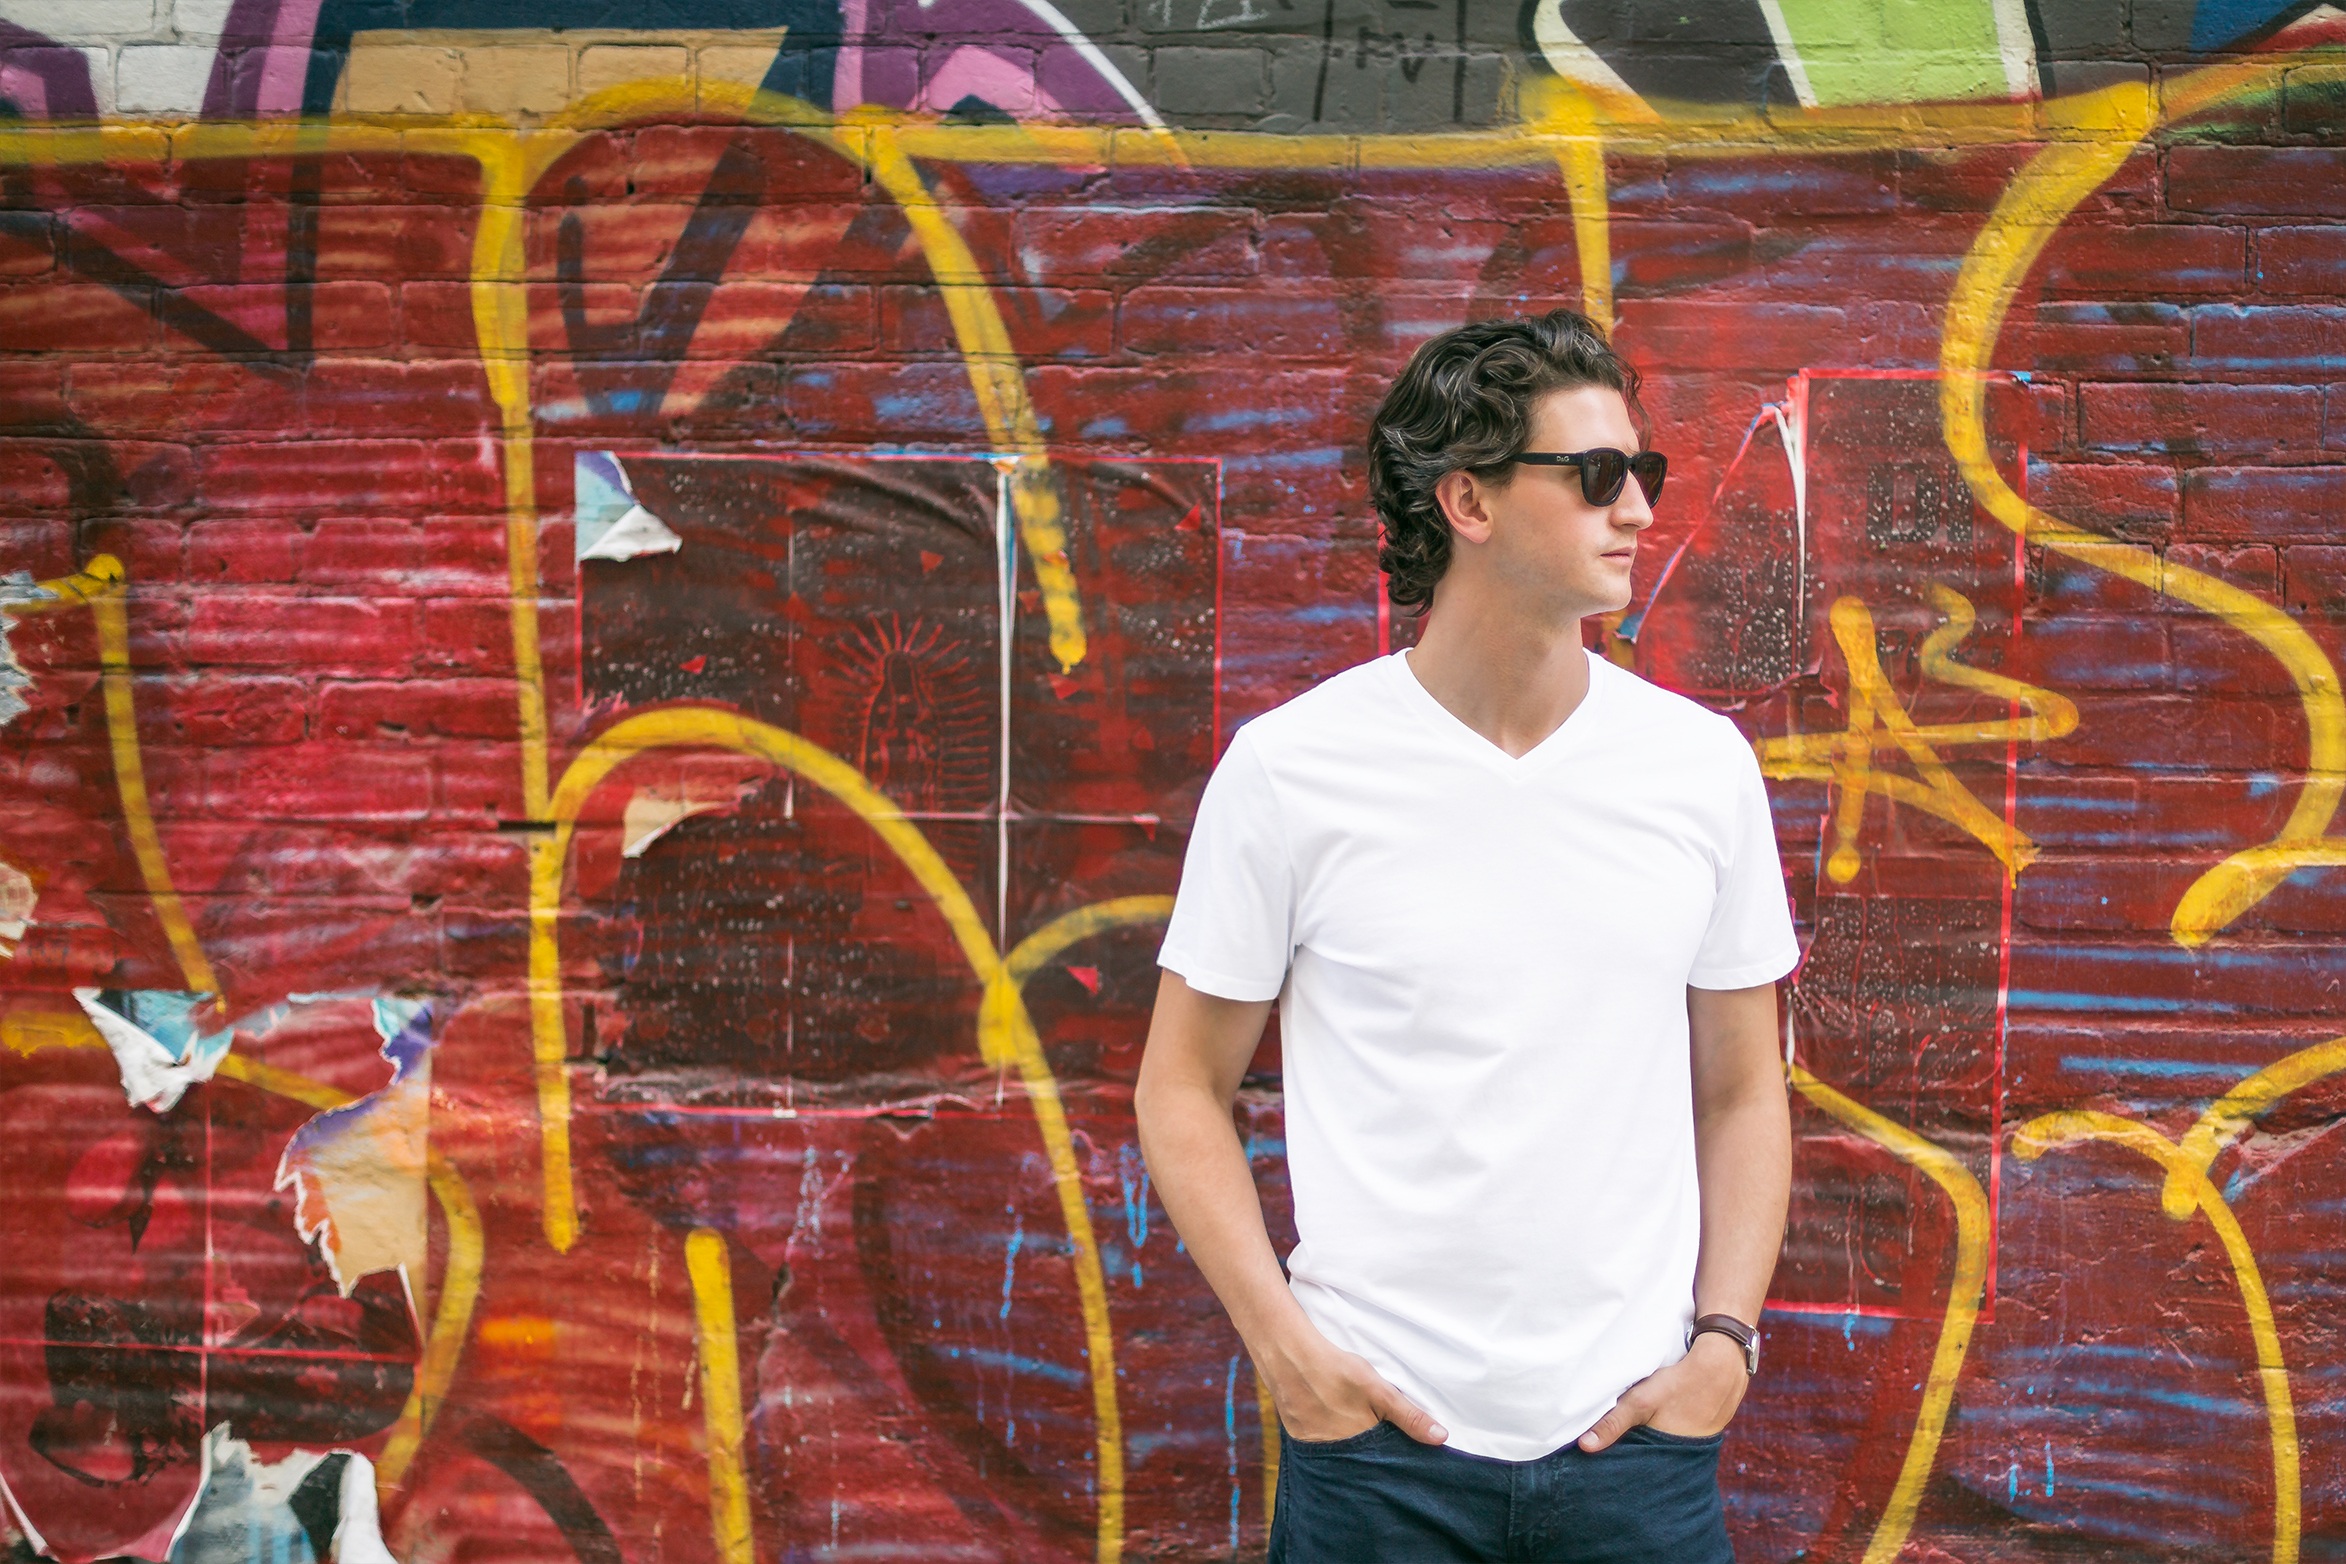
man, street, city, urban, wall, model, color, fashion, graffiti, side view, painting, art, vandalism, creativity, design, mural, colours, casual, signature, hip, modern art, ghetto, illegal